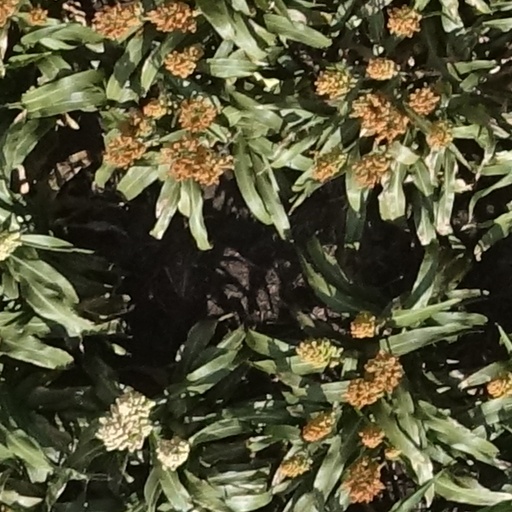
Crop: sorghum